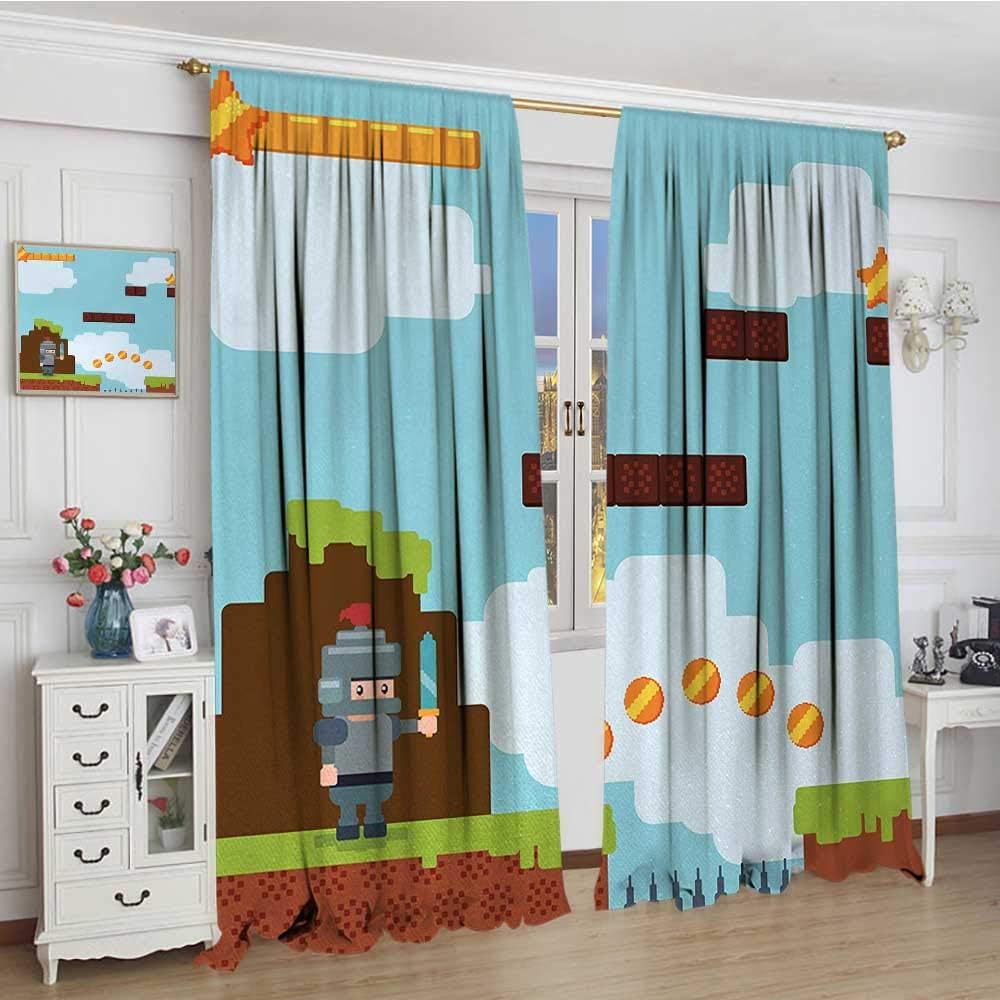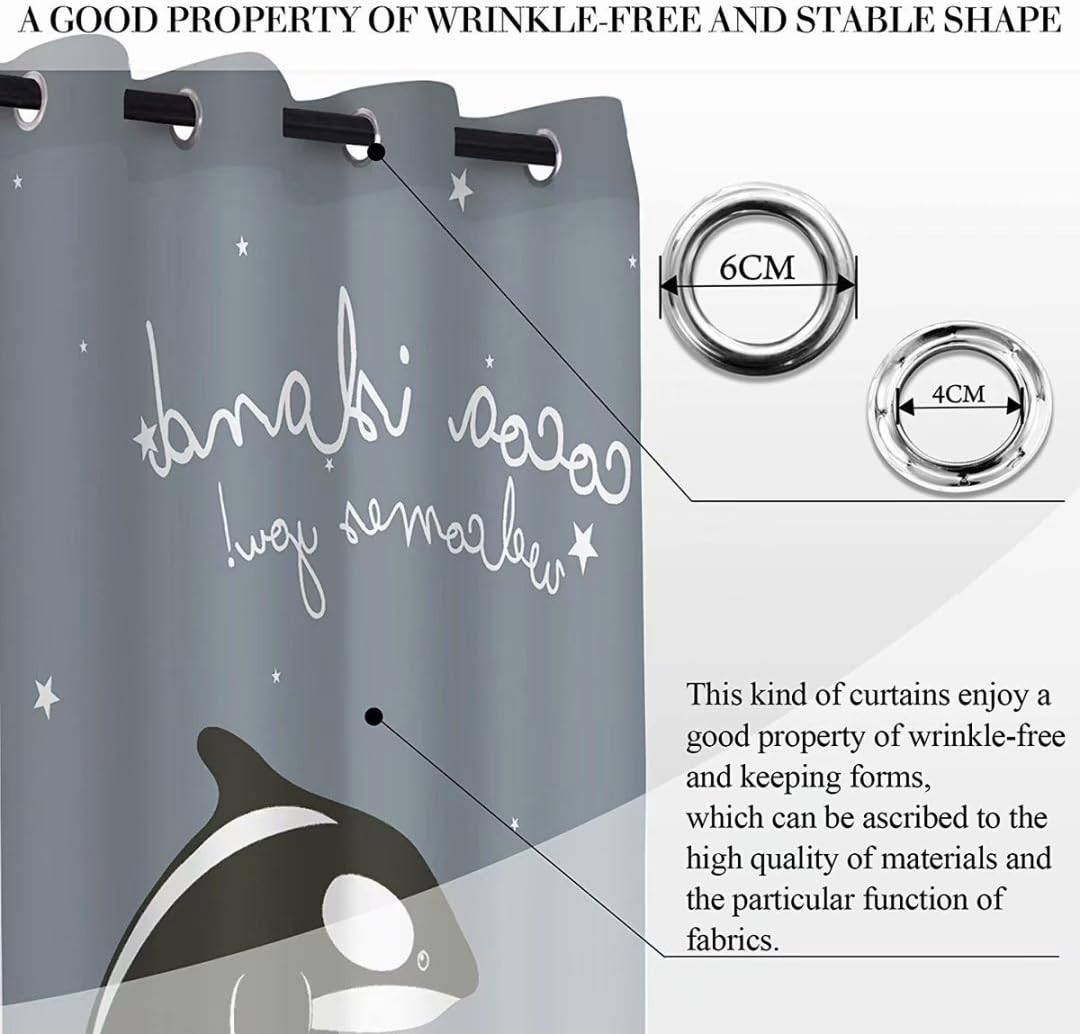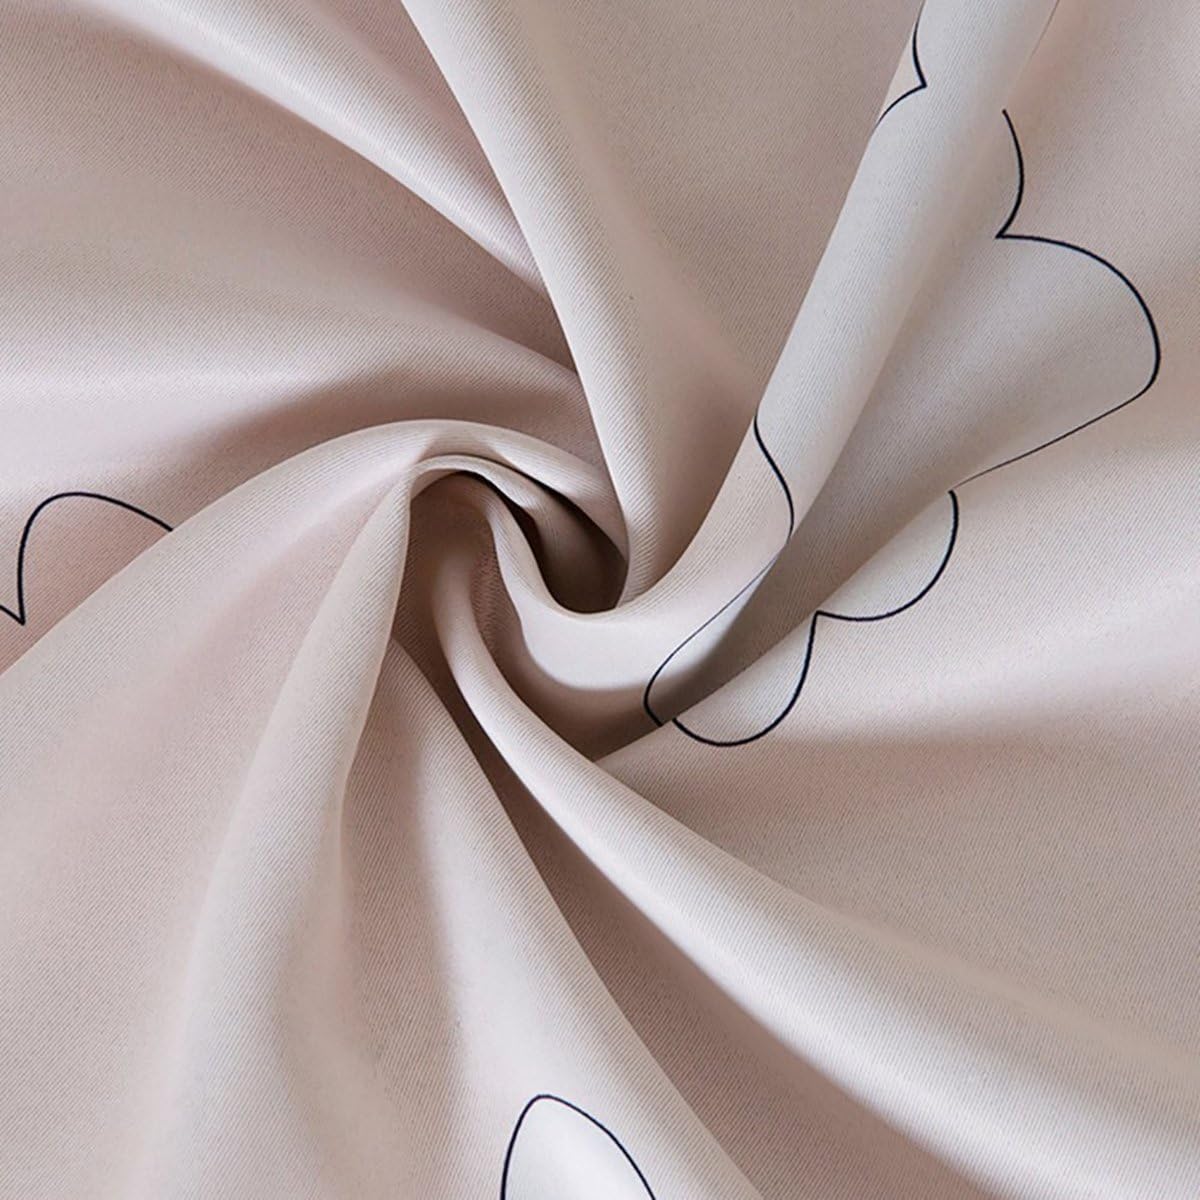
youpinnong Video Games Blackout Window Curtain Arcade World Kids 90s Fun Theme Knight with Fireball Bonus Stars Coins Image Patterned Drape for Glass Door 96"x72" Multicolor
Category: Amazon Home
Package Include : 2 Panels Construction : 2.75" pockets are recommended with no greater than a 1.6" rod for maximum movement. Meterial Type : Made of innovative triple-weaved blackout fabric. Shading Type : Physical Machine Washable Machine Washable in cold water. Low temperature drying and no bleaching. They can even be ironed as and when required to smoothen out wrinkles. Blackout Curtains Block out sunlight and harmful UV rays with this blackout curtain. The room-darkening curtain helps keep a bedroom exceptionally dark - perfect for afternoon naps or morning sleep-ins. In addition to promoting better sleeping conditions, the curtain ensures complete privacy and helps reduce outside noise for a quieter indoor environment. Multipurpose Suitable for Bedroom, living room, infant room, kids room, or other public place. The curtain can also be used in a dining room for creating dramatic ambiance or in a media room or office to minimize glare on TV or computer screens. Even more, it helps protect carpet and upholstery from color fading caused by the sun. Triple Weave Fabric The blackout curtain features 2 panels made of innovative triple-weave 240 GSM polyester fabric, which not only effectively blocks out light, but also functions as an energy-saving barrier, insulating against heat and cold to help keep rooms cooler in the summer and warmer in the winter. Unlike stiff-liner or foam-backed alternatives, the 100% fabric curtain blocks out light, heat, and cold while still being soft and light, elegantly framing windows with a sophisticated drape and ensuring long-lasting, high-quality performance.
Features: STANDARD SIZE: Each curtain panel measures 48"W x 72"L. Total measures 96" W x 72" L. 2 panels per package. Rod Pocket design(1.6-inch inner diameter) creates casual elegance for your house, which makes the curtains easy to install and slide. | BLACKOUT CURTAINS: This unique, soft and heavy-duty blackout fabric is woven with three-layer construction. The middle layer of black yarns creates a curtain panel that is excellent for blocking out 90% of light while providing privacy. | ENERGY EFFICIENT: These window drapes are designed to block out intrusive sunlight reduces unwanted noise and offers thermal benefits Provides an insulated barrier against summer heat and winter chill to balance your room temperature and save on energy bills. | NOISE REDUCING: Heavyweight blackout lined curtain panels can be a good sense of drape, making the window completely closed, to achieve soundproof. The effect of absorbing sound is 2 times higher than the ordinary 1-layer of curtains so that at any time you are not disturbed by noise. | EASY CARE: Our durable blackout curtains are machine washable in gentle cycle and cold water. Do not bleach. Warm iron or steam iron on backside, and tumble dry at low temperatures.